Paden–Kahan subproblems

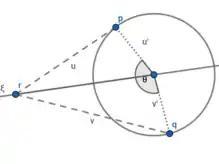
An illustration of the projected circle in the first Paden–Kahan subproblem.

Let formula_33 be a point on the axis of formula_2. Define the vectors formula_35 and formula_36. Since formula_33 is on the axis of formula_2, formula_39 Therefore, formula_40